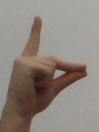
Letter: ta